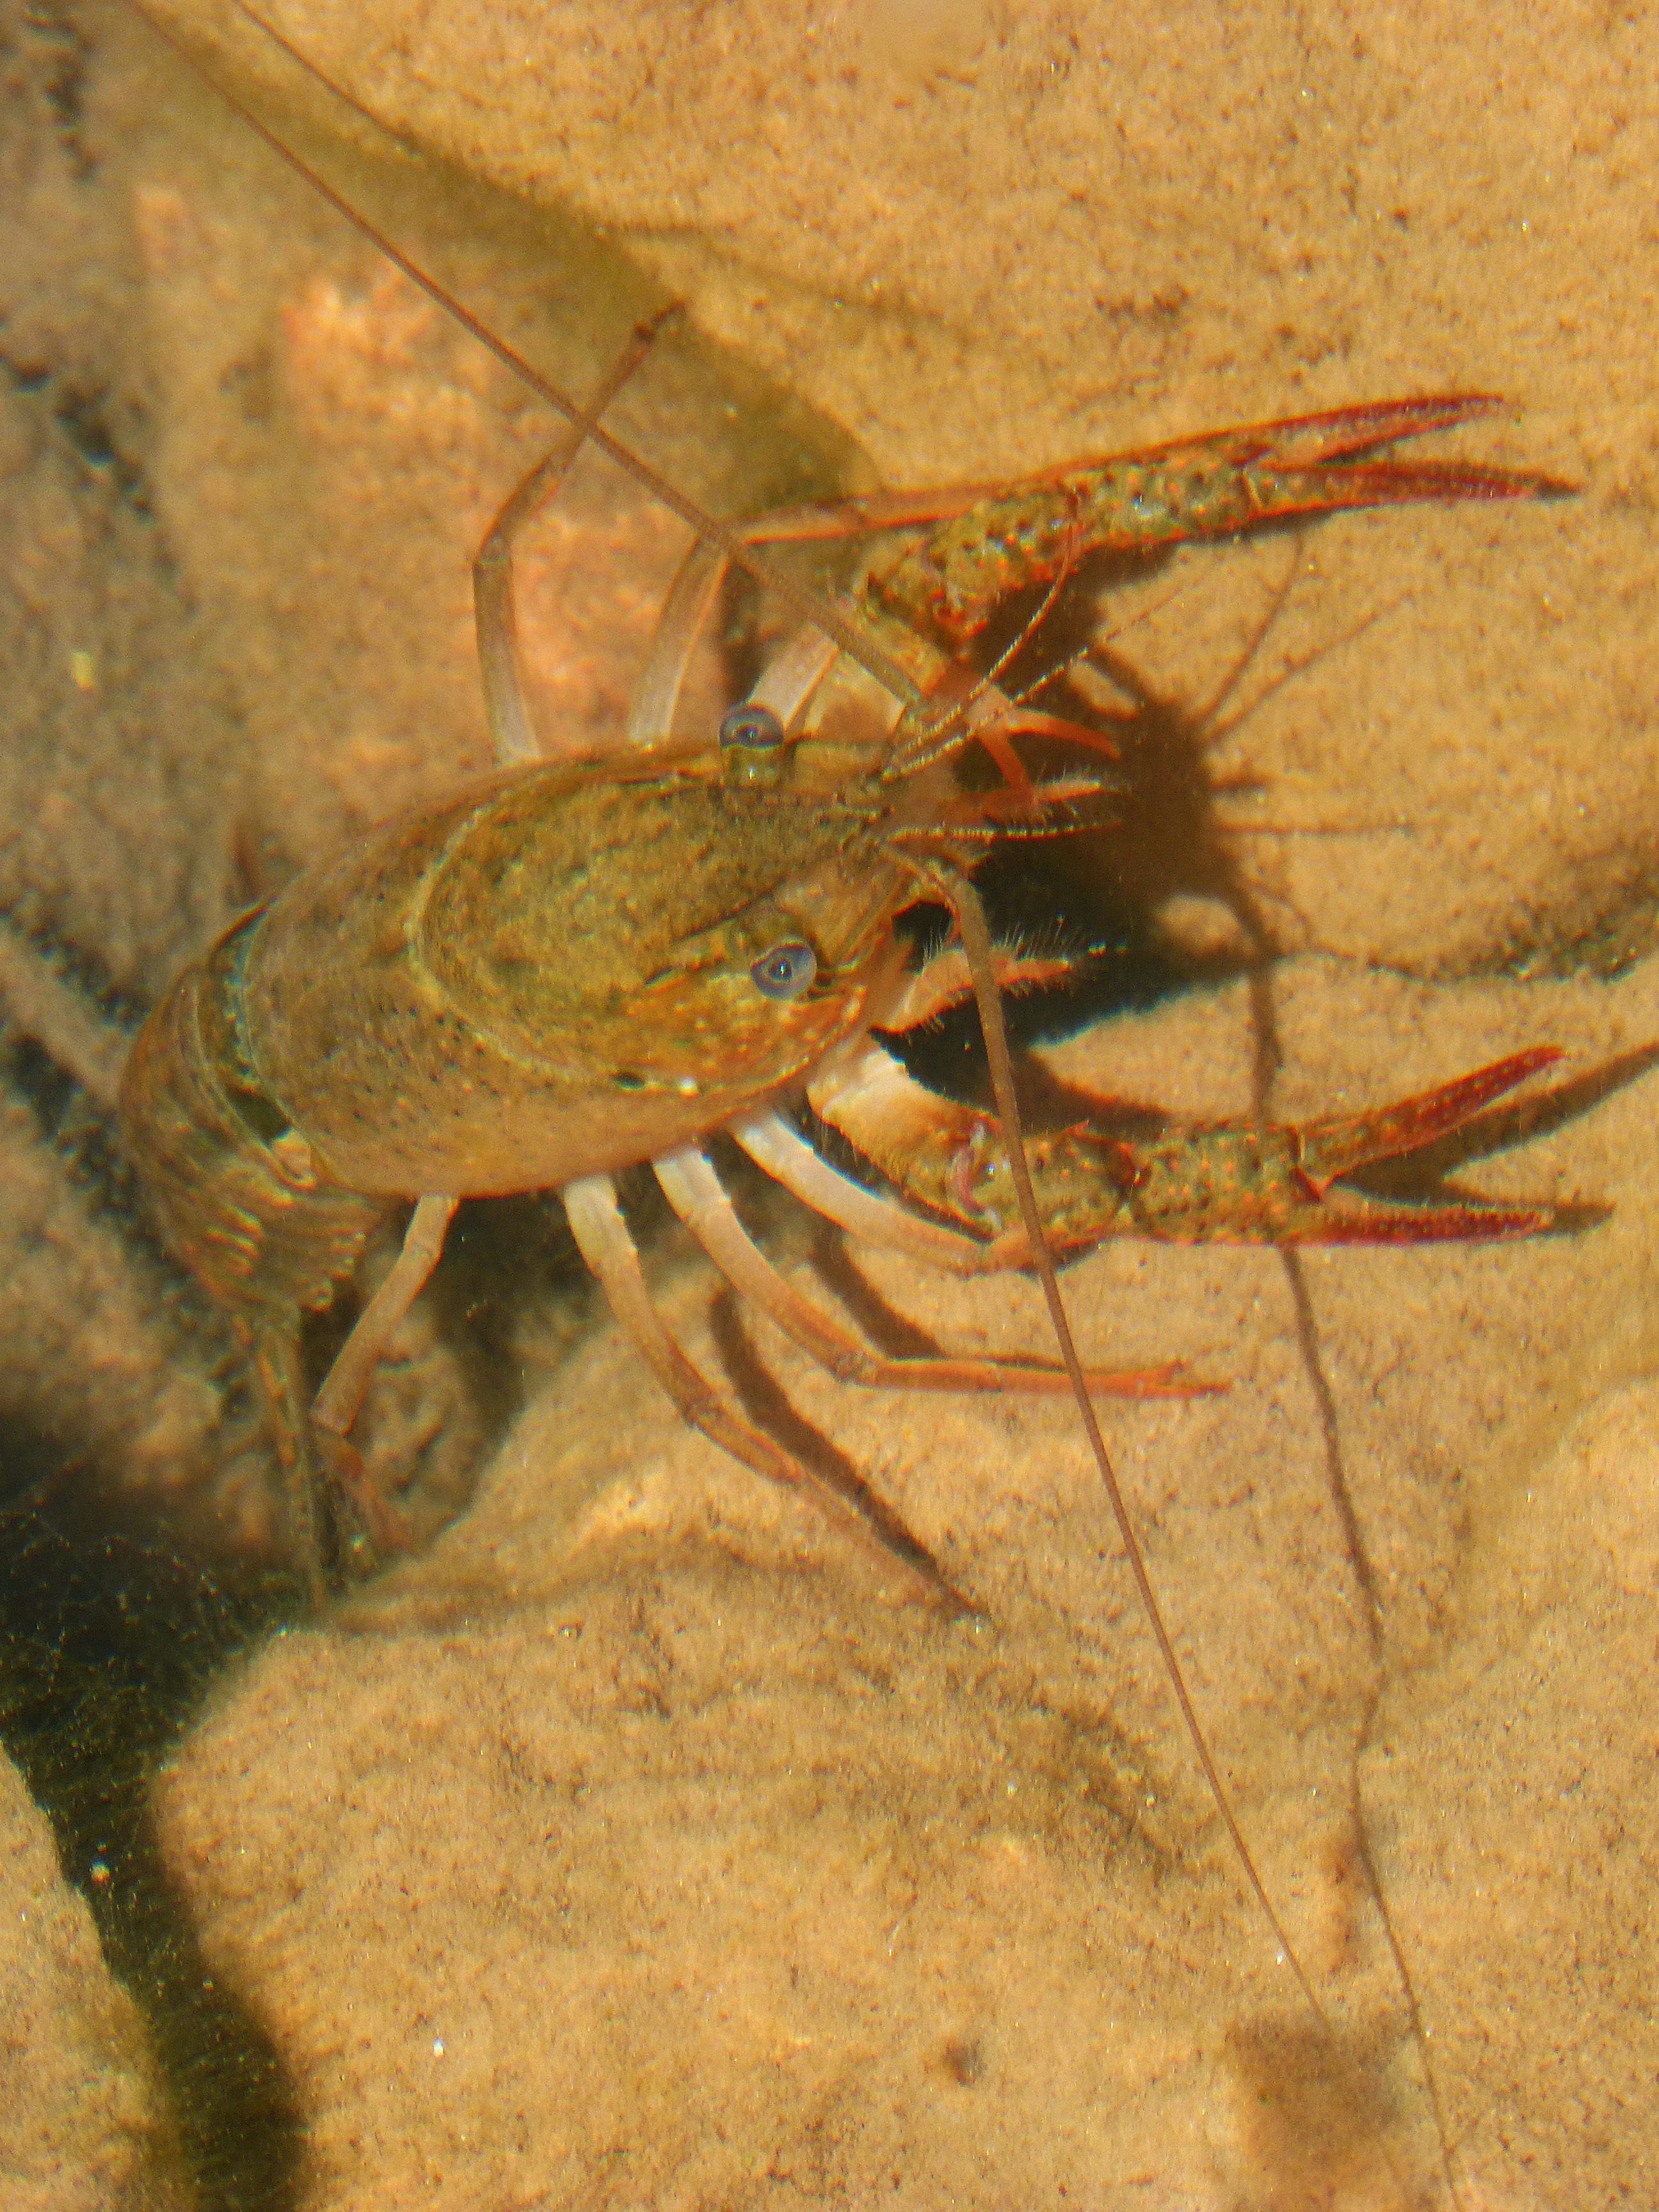
food, insect, seafood, fauna, crab, invertebrate, close up, submarine, crayfish, macro photography, arthropod, priorat, montsant river